Vladimir Sukhomlinov

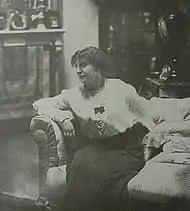
Sukhomlinov's wife, Madame E.V. Sukhomlinova, who was thirty years his junior, contacted Rasputin in order to get her husband released from prison. Photo by Karl Bulla

On 20 April 1916, the police searched Sukhomlinov's mansion and in the evening he was detained at the Peter and Paul Fortress. Sukhomlinov remained at the fortress until he was transferred to a hospital in July. Polivanov accused him of abuse of power, in relation with the divorce of his wife, corruption, depositing millions of rubles at the Deutsche Bank in Berlin, and high treason after some of his close associates had been convicted for espionage on behalf of Germany (c.q. S. Myasoedov, A. Altschuller, V. Dumbadze, who was allowed to see documents in order to write a biography). Myasoedov, having an affair with Sukhumlinov's wife at the time, was arrested in Kovno and tried in Warsaw by a military court on 17 March and hanged the next day. Responsibility for his being brought to trial was shared by Duke Mikhail Andronnikov, Alexander Guchkov, Alexander Khvostov and Alexander Alexandrovich Makarov. Sukhomlinov received a sentence of two years imprisonment.